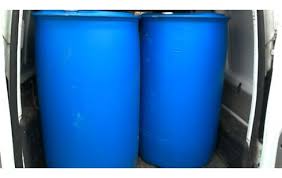
Waste category: plastic